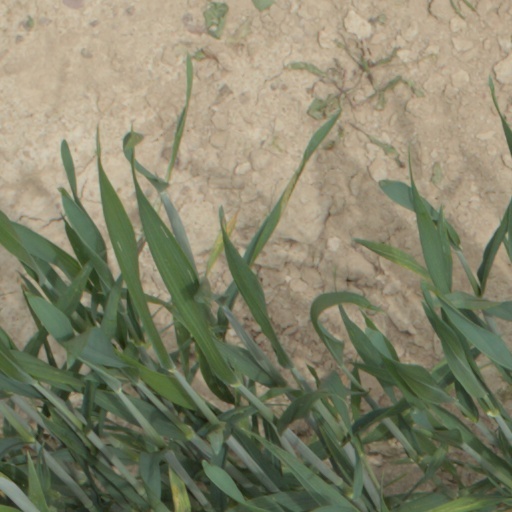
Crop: wheat